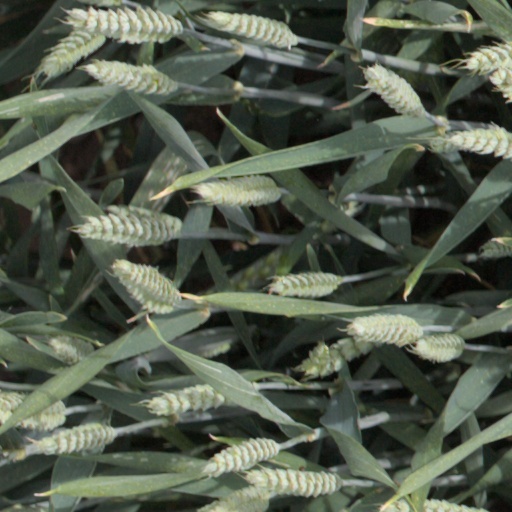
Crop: wheat